First Battle of Gaza

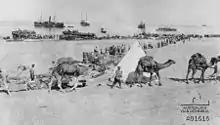
Stores being unloaded and carried to a dump being constructed behind the tent at El Arish. A caravan of loaded camels is in the foreground

The Ottoman withdrawal back from Khan Yunis and Shellal, put enough distance between the two forces to require a pause in the advance, while the railway was laid to Rafa. By the end of February 1917, of railway had been laid (at a rate of 1 kilometre a day), of metalled road, of wire and brushwood roads, and of water pipeline had been constructed. And the Royal Navy undertook to land stores on the beach at Deir el Belah as soon as required and until the railway approached the Wadi Ghazzee.